Yulia Latynina

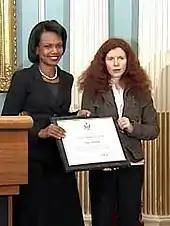
Condoleezza Rice presents Latynina with the Freedom Defenders Award in 2008

In 2008, Latynina received the Freedom Defenders Award from the United States Department of State. She received the award from Condoleezza Rice, who praised the journalist for her achievements: